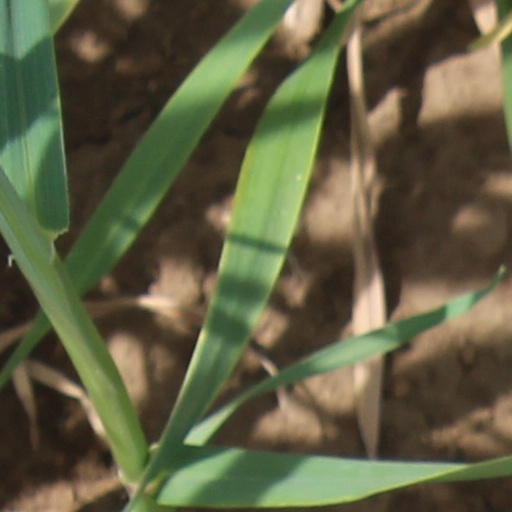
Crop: wheat